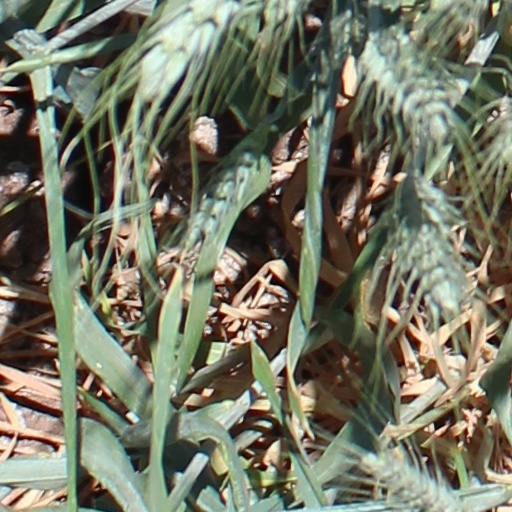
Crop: wheat